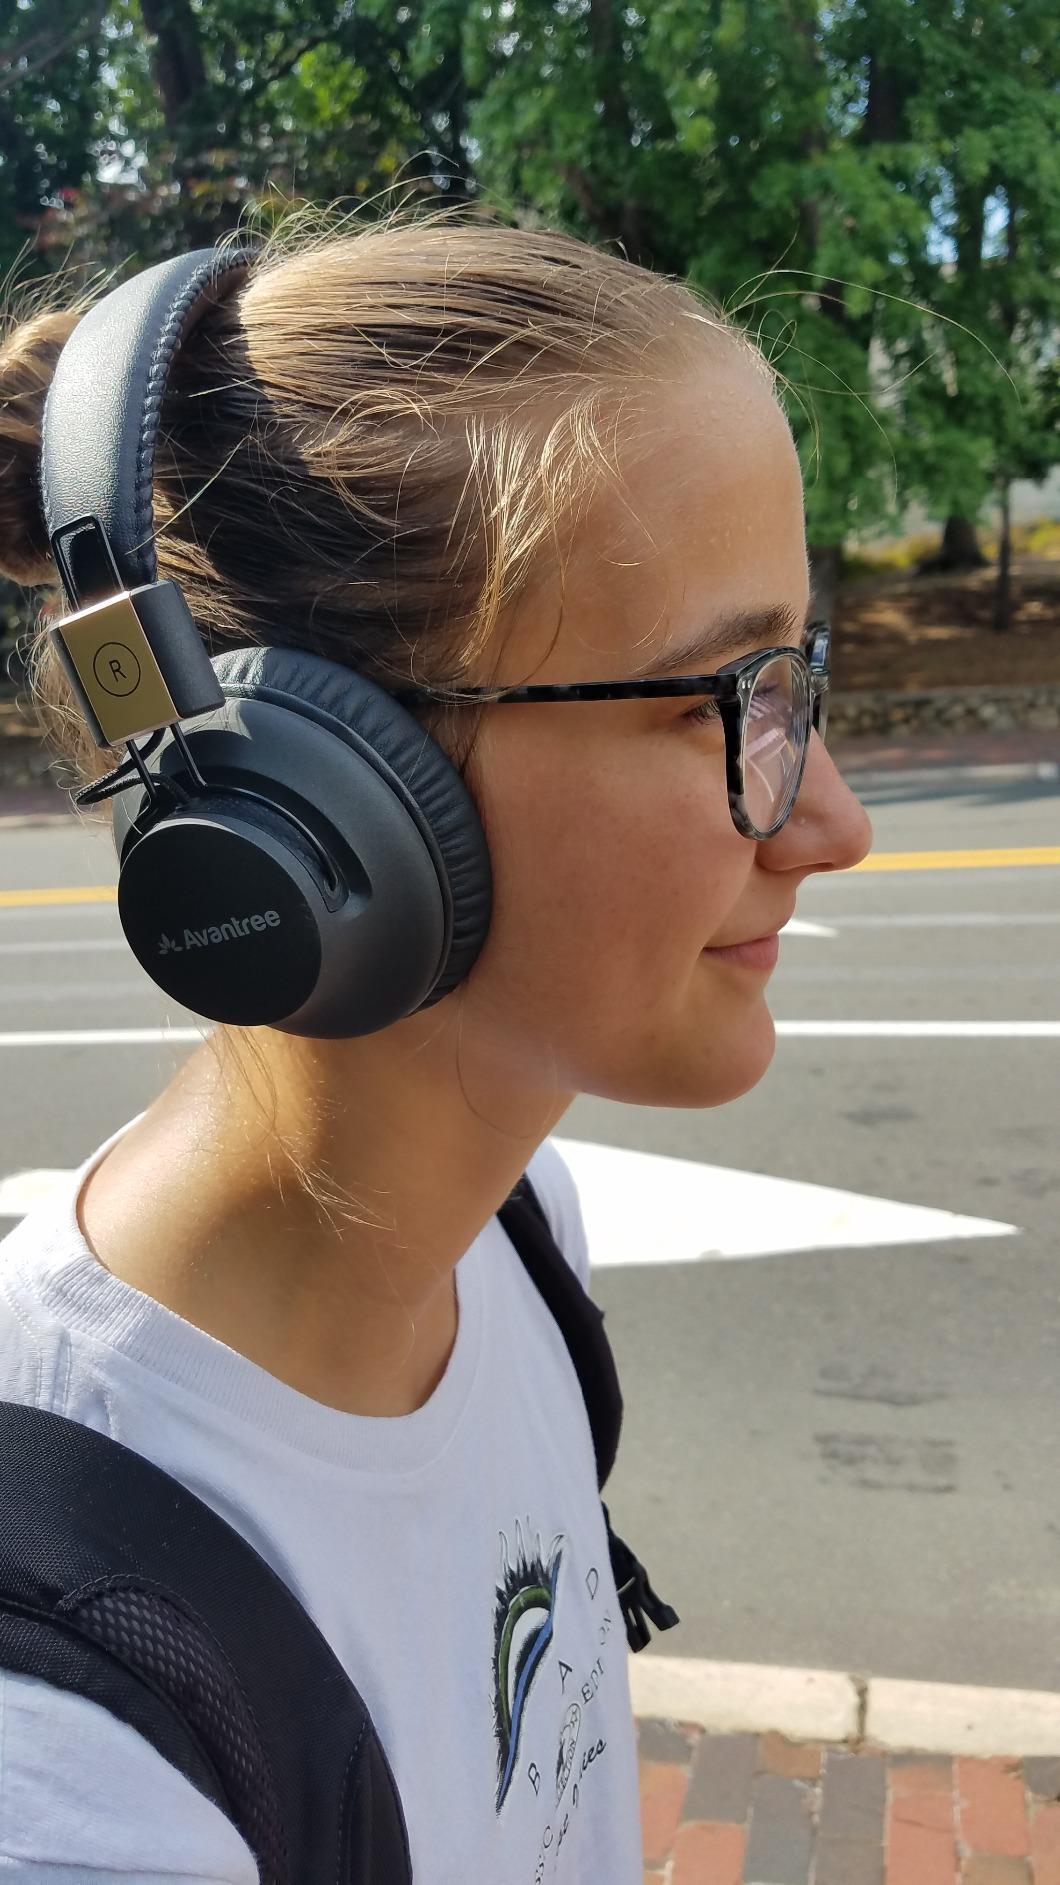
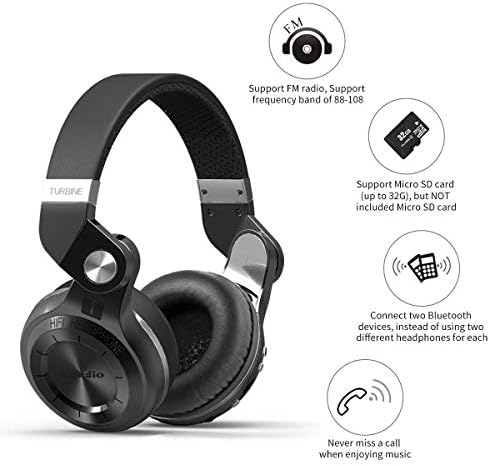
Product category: headphones
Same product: no